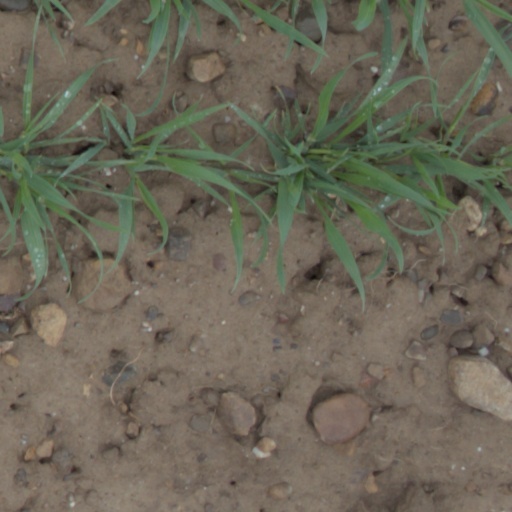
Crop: wheat